Lavani

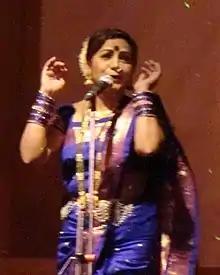
Surekha Punekar performing

There are also men that dance in Lavani along with the ladies. They are called nat (male dancer) usually the kinnars. These men dance in support with the lead dancer.